Wesleydale Mission

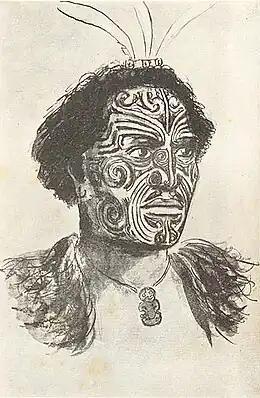
Hongi Hika

Samuel Leigh arrived in the Bay of Islands on 22 February 1822, having sailed with his supplies on Marsden’s ship "The Active". Leigh stayed at the CMS station for 16 months, learning Māori, until a Wesleyan colleague, William White, arrived in May 1823 to support him. They spent the next month searching the area by boat and overland, to find the optimal site for their Mission. On 11 June they opted for a hillside location twelve miles inland from the southern end of Whangaroa Harbour, at the place where the current village of Kaeo sits, beside the Kaeo River.